United Airlines Flight 93

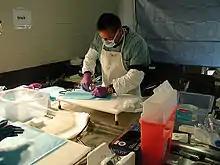
DNA recovery at the crash site

The first responders arrived at the crash site after 10:06. Cleveland Center controllers, unaware the flight had crashed, notified the Northeast Air Defense Sector (NEADS) at 10:07 that Flight93 had a bomb on board and passed the last known position. This call was the first time the military was notified about the flight. Ballinger sent one final ACARS message to Flight93 at 10:10, "Don't divert to DC. Not an option." He repeated the message one minute later. The Herndon Command Center alerted FAA headquarters that Flight93 had crashed at 10:13. NEADS called the Washington Air Route Traffic Control Center for an update on Flight93 and received notification that the flight had crashed.